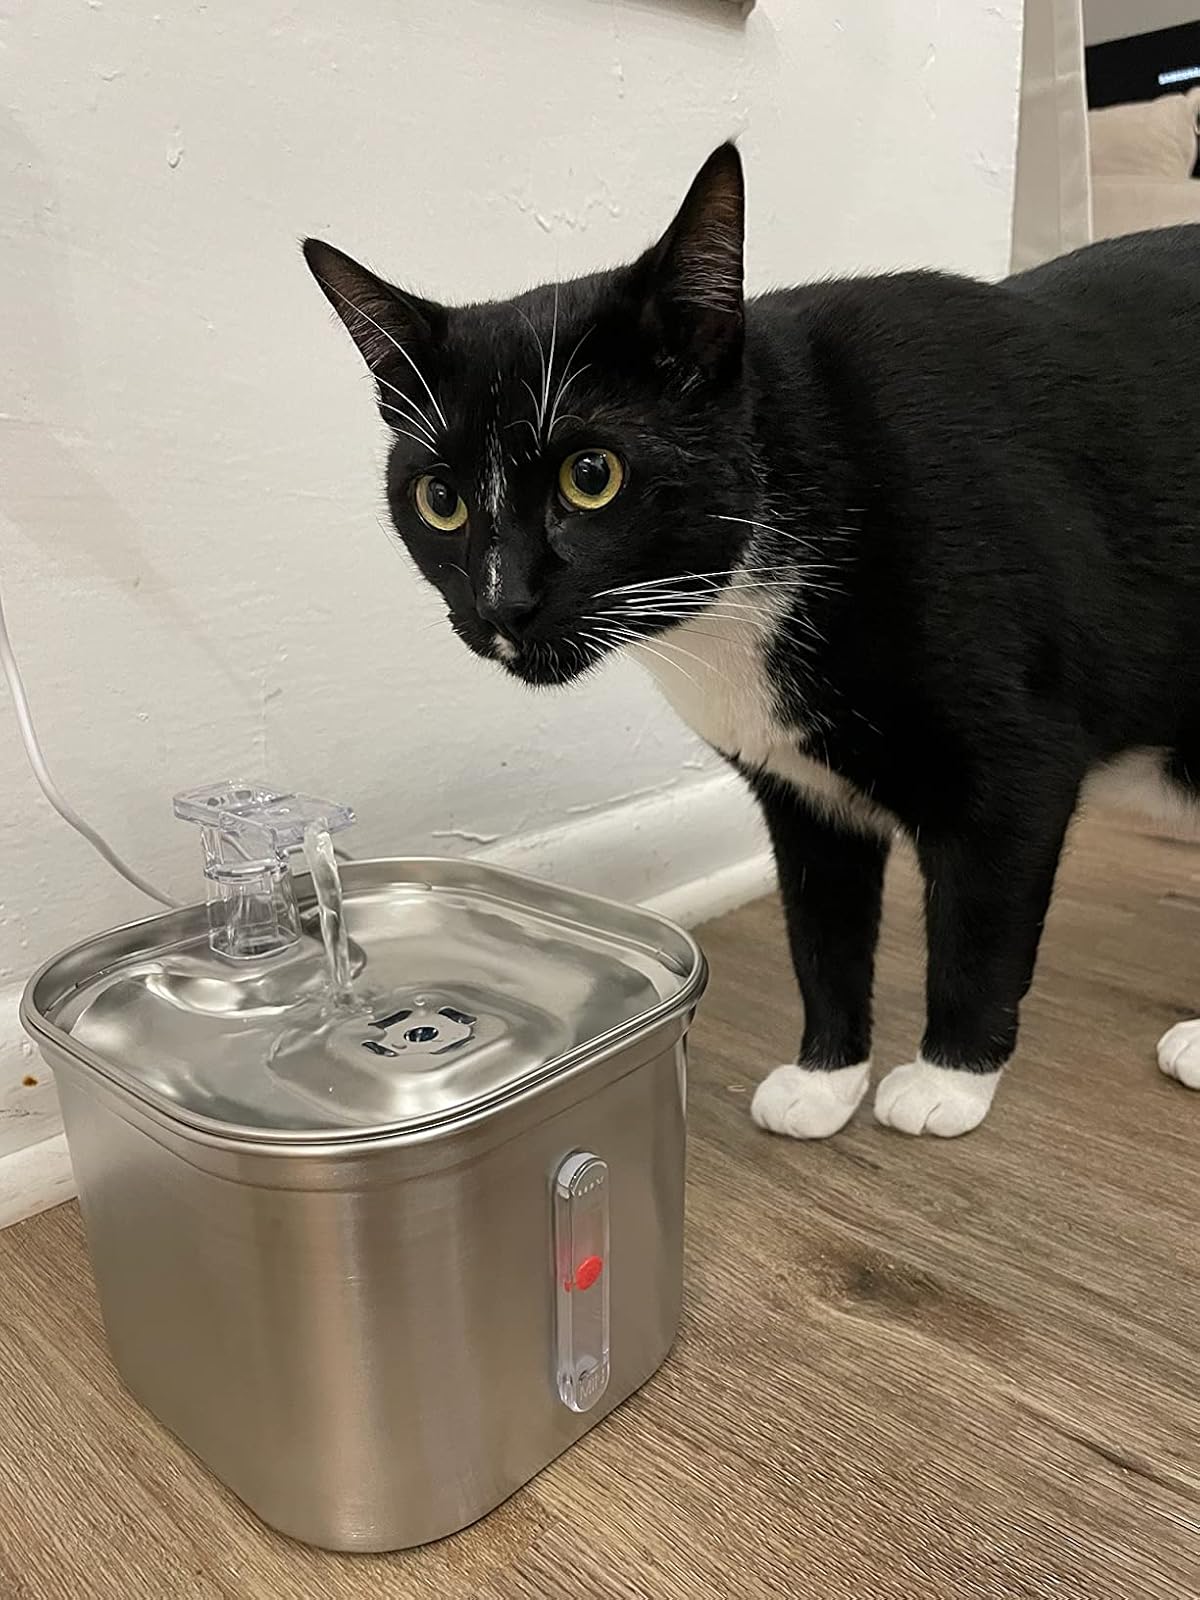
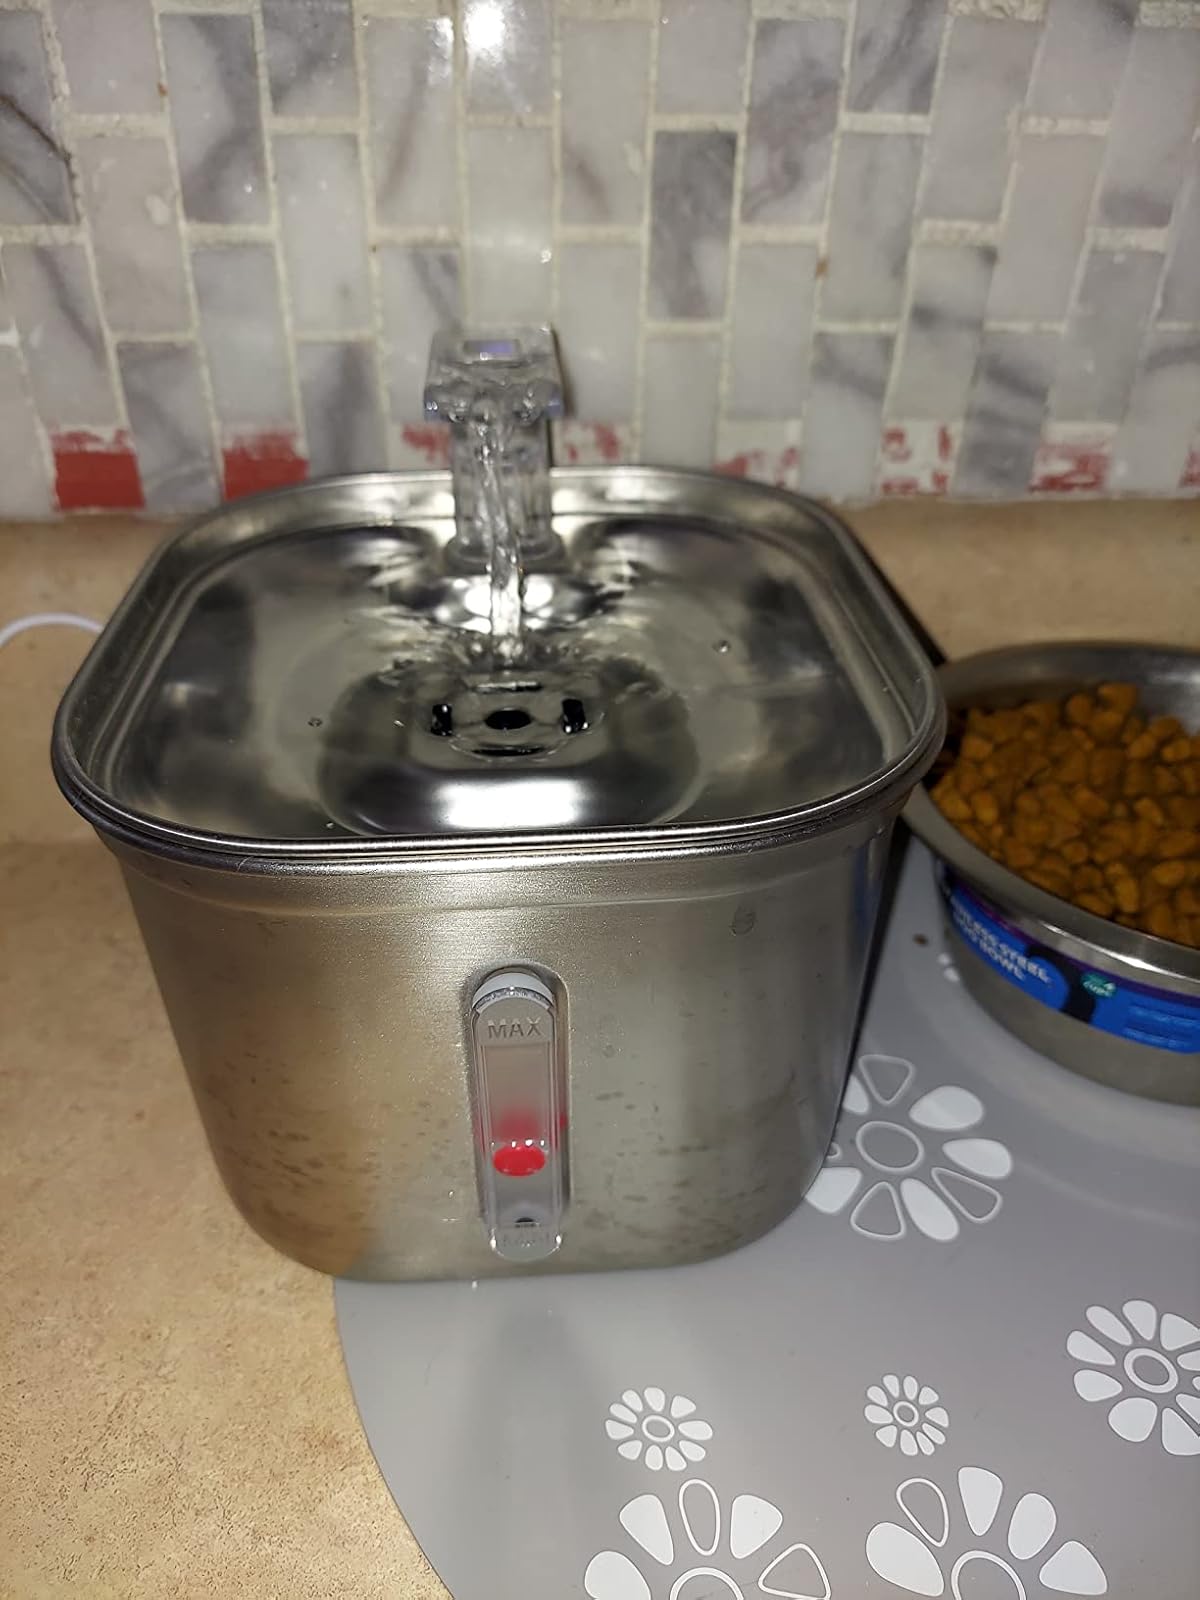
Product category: items_bowl
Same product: yes